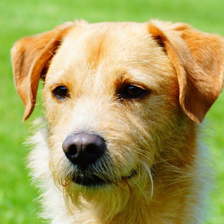
Label: animals